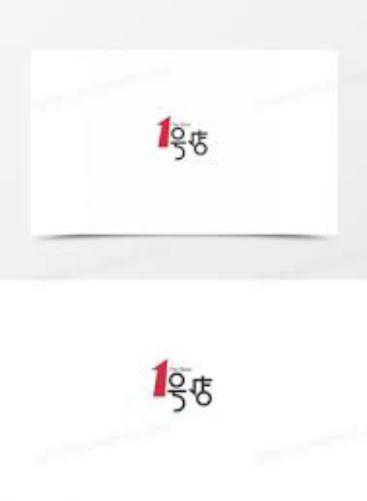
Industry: Electronic